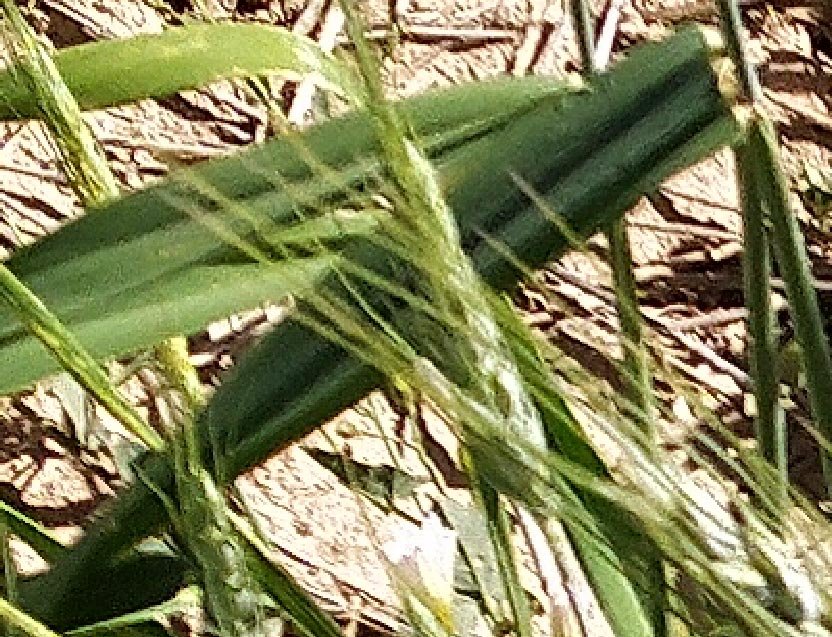
Label: Wheat___Healthy